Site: brandenburg
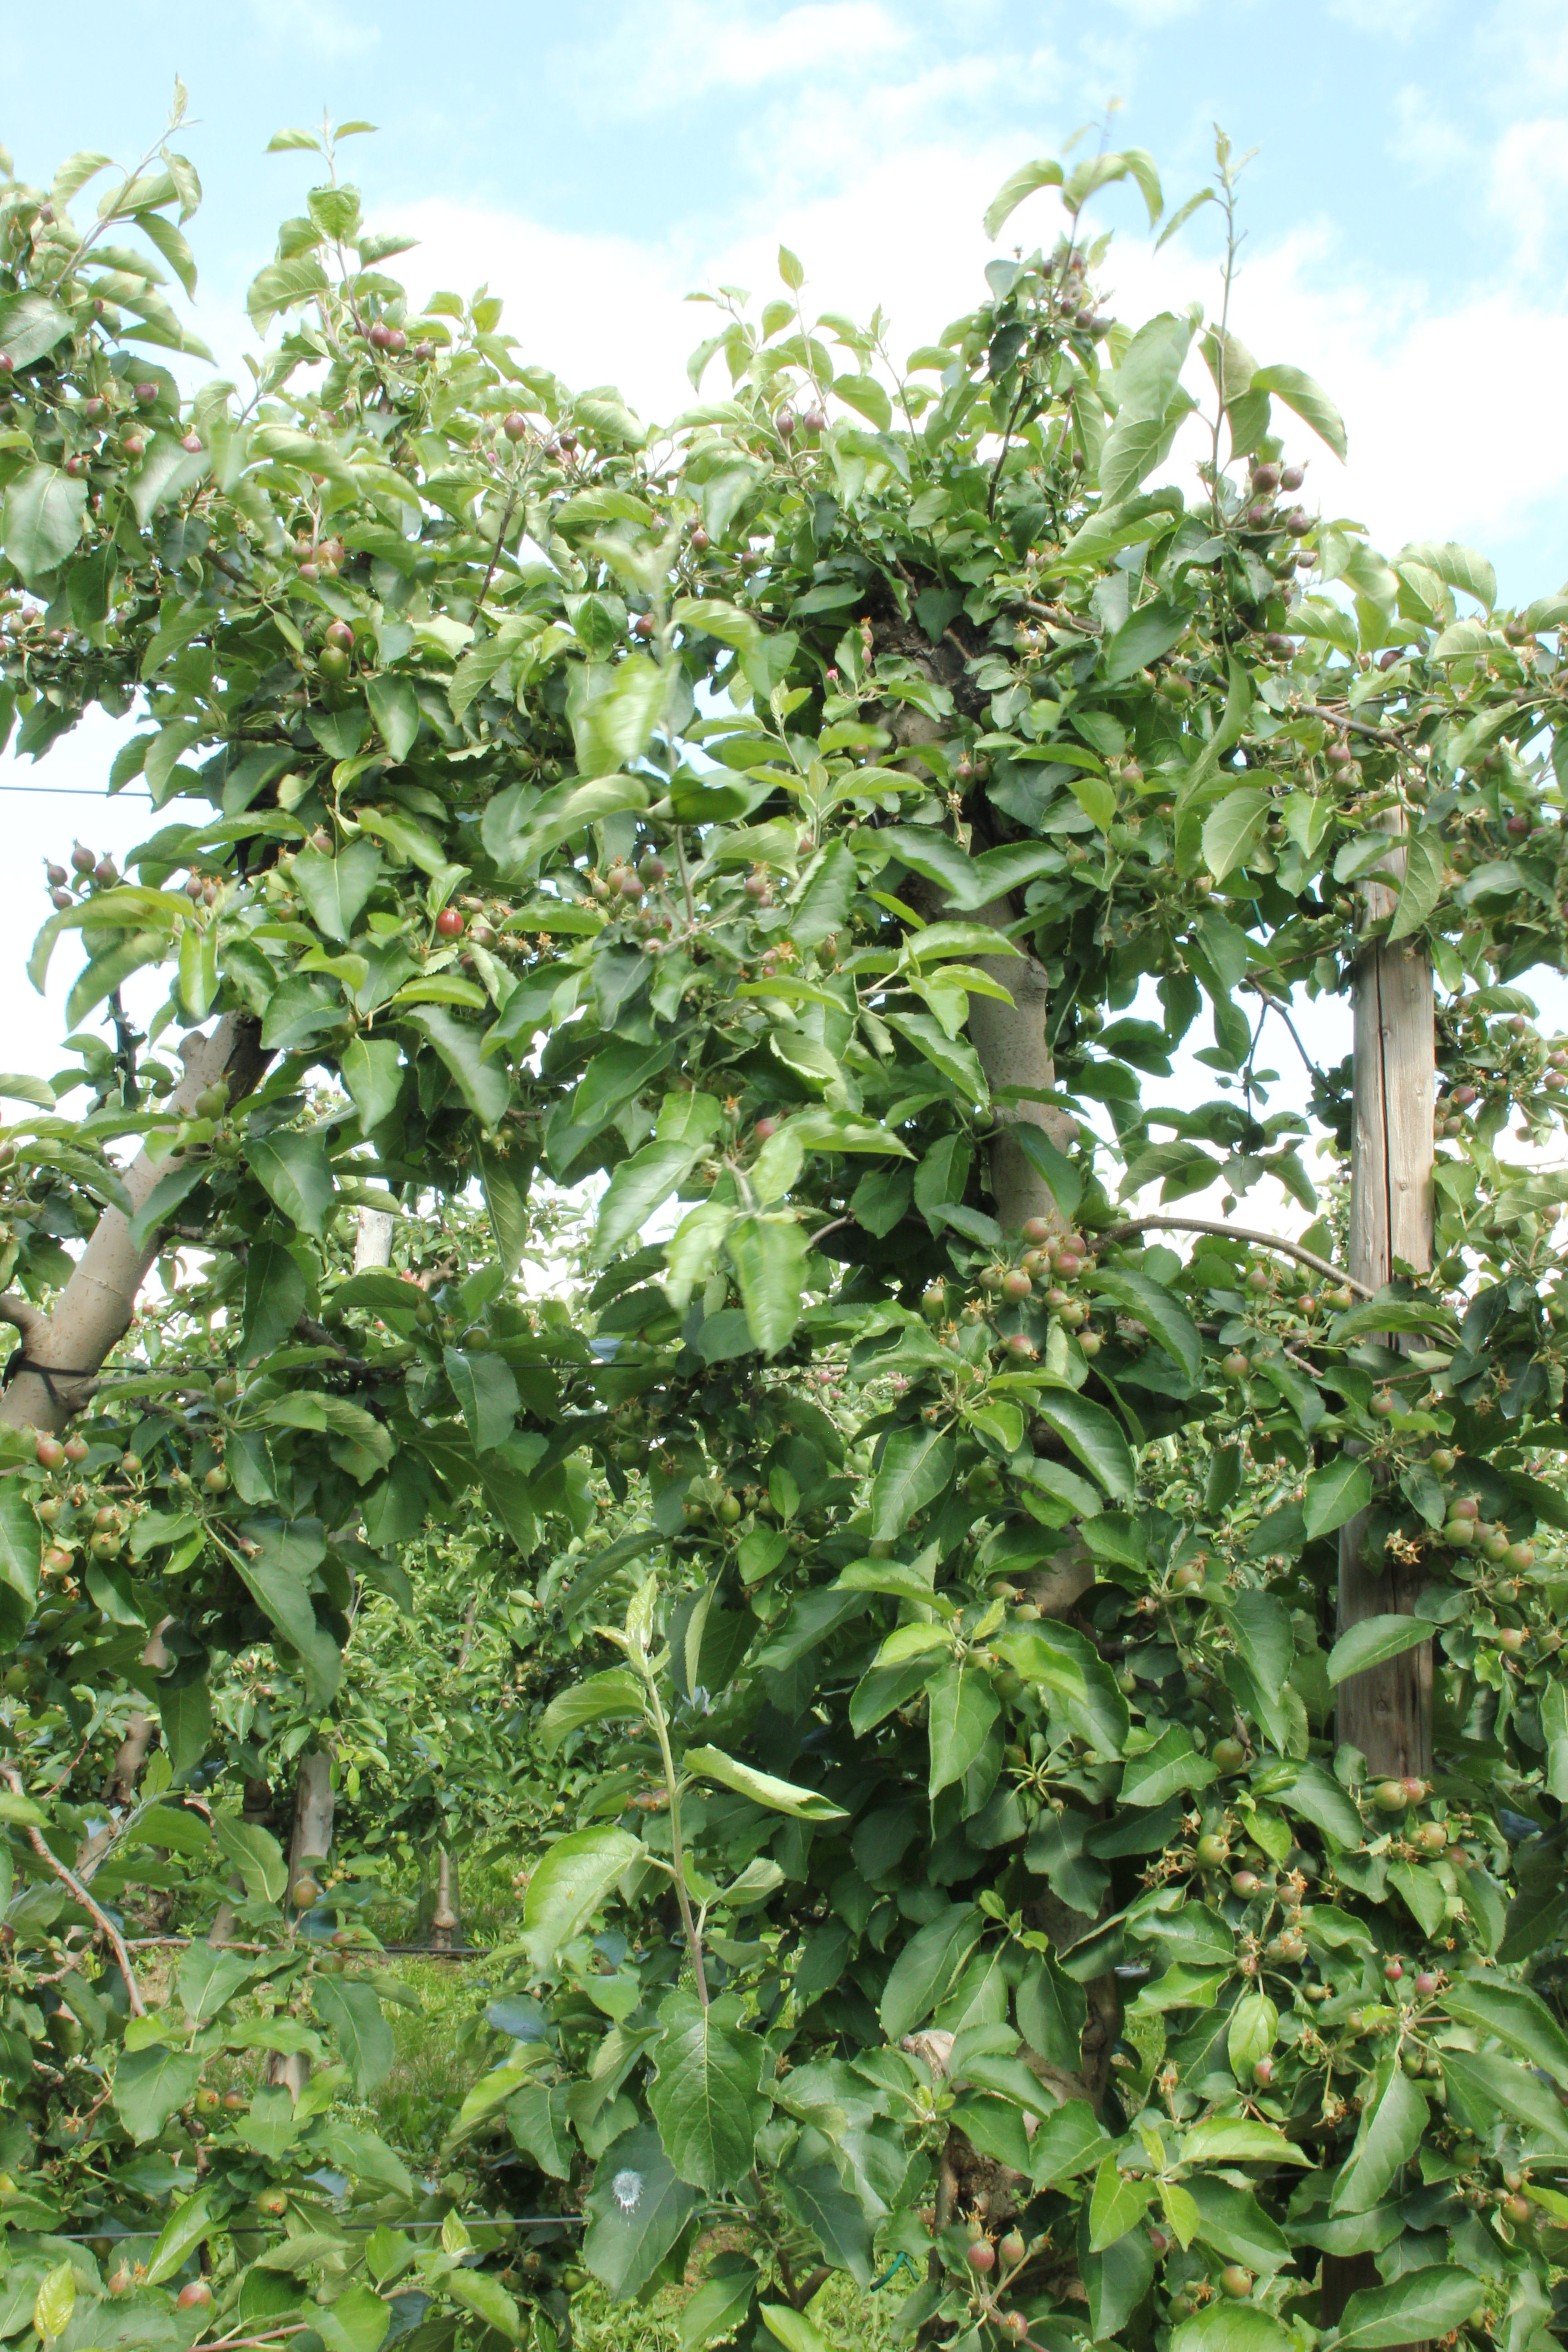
Growth stage (BBCH 72): Development of fruit